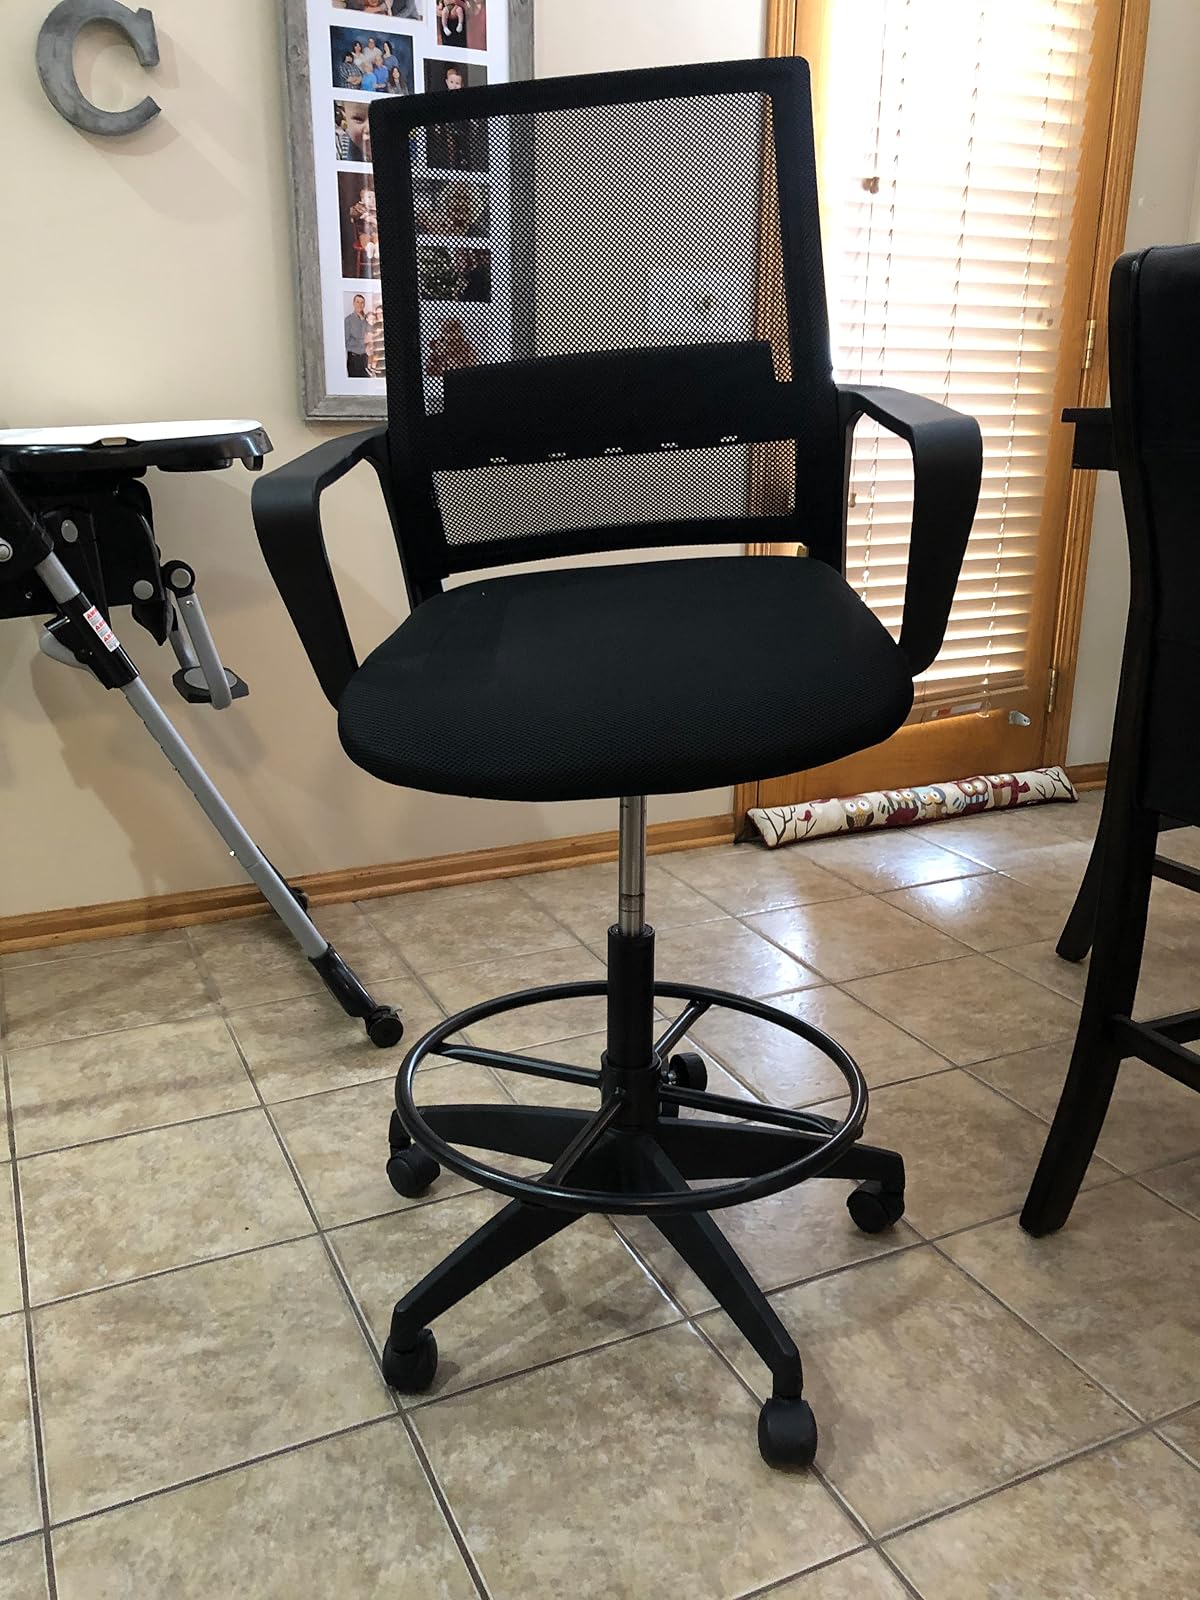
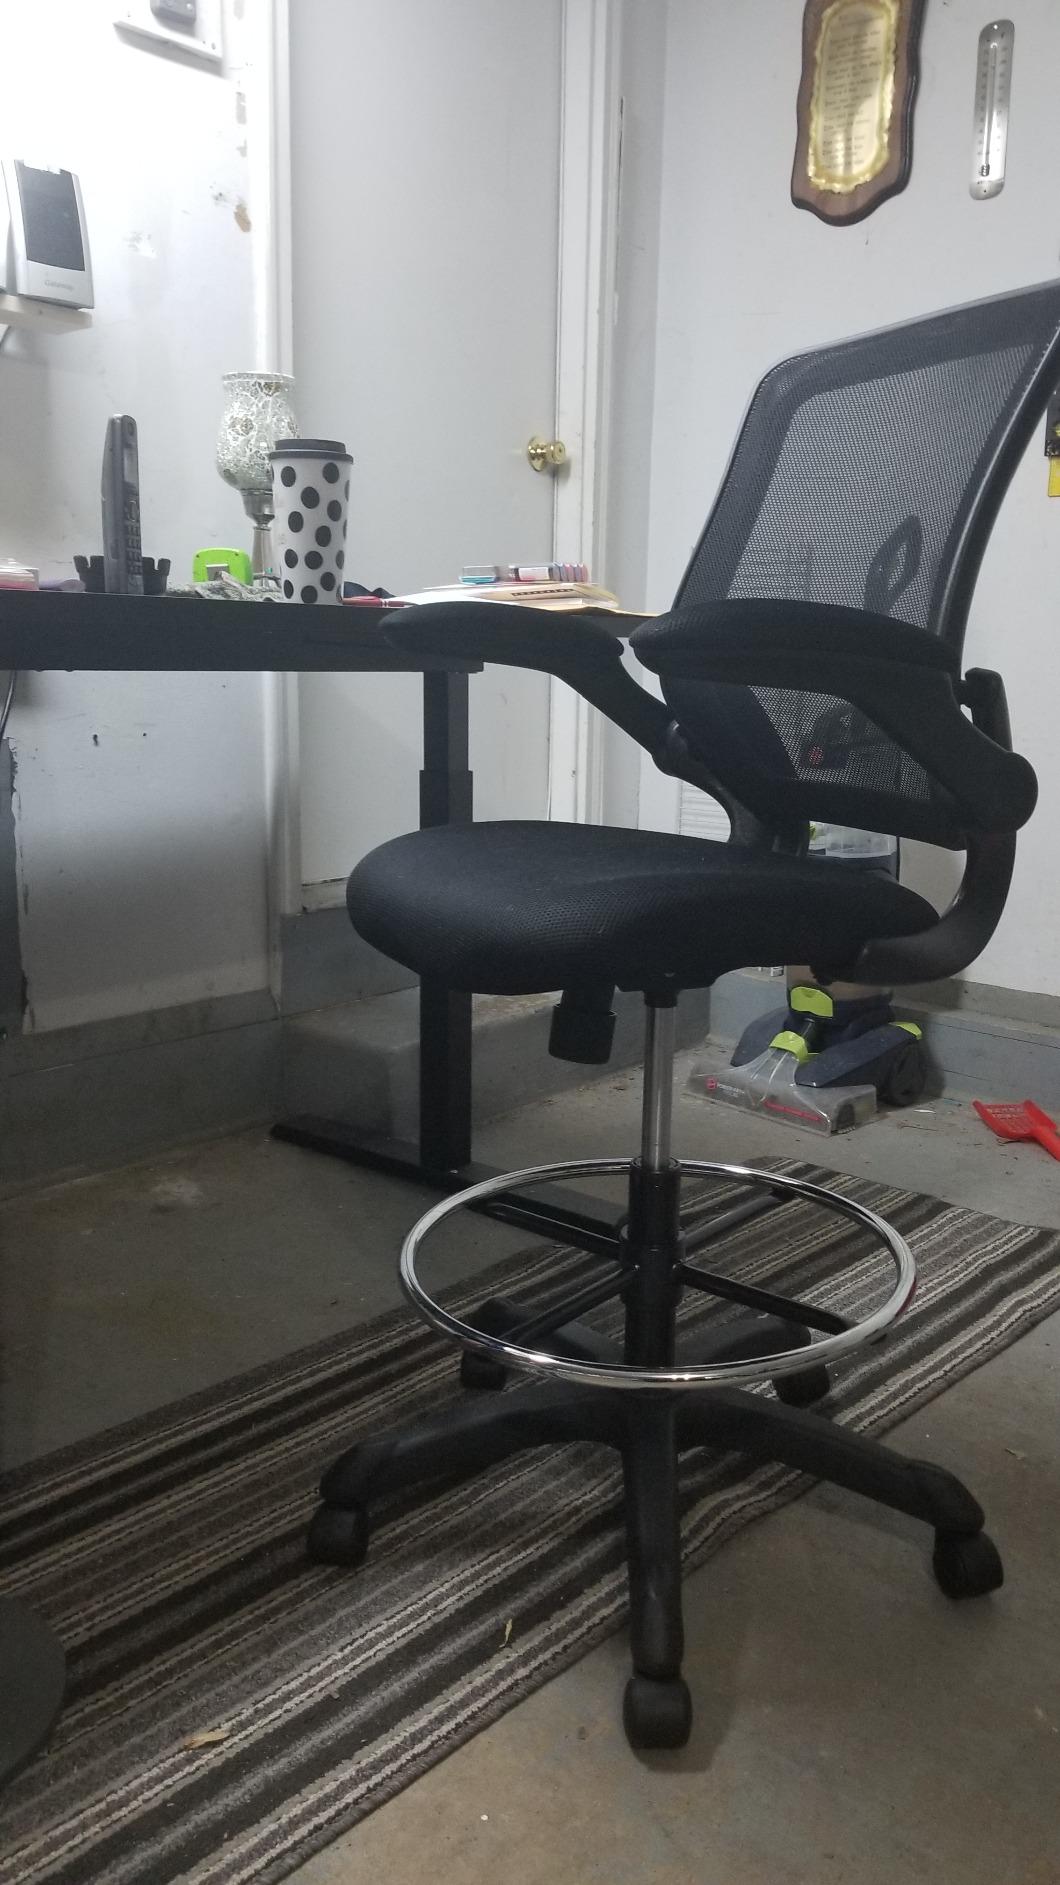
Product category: items_chair
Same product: no